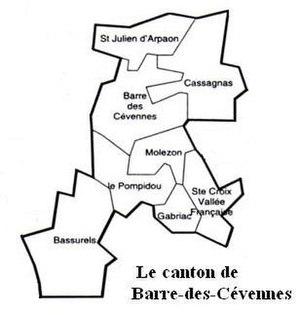
Le canton de Barre-des-Cévennes était une division administrative française, située dans le département de la Lozère et la région Languedoc-Roussillon.